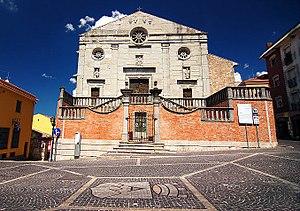
La cathédrale d'Ariano Irpino est une église catholique romaine d'Ariano Irpino, en Italie. Il s'agit de la cathédrale du diocèse d'Ariano Irpino-Lacedonia.